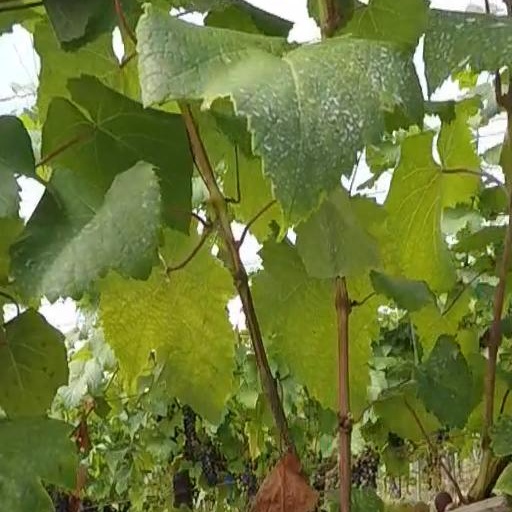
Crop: grape